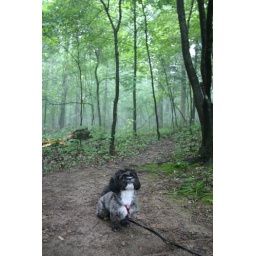
Fine, not really. He needs his fluffy bed and his yummy food, no foraging in the forest for him.